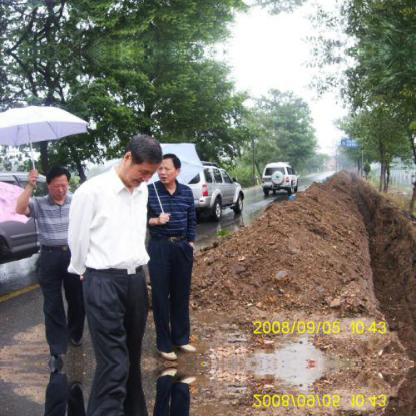
Objects in the image:
label: head
label: head
label: head